Saint-Germain-de-Montbron

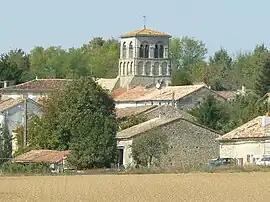
The church in Saint-Germain-de-Montbron

Saint-Germain-de-Montbron (literally "Saint-Germain of Montbron") is a commune in the Charente department in southwestern France.